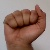
The image shows a hand gesture representing the letter 'A' in Indian Sign Language.